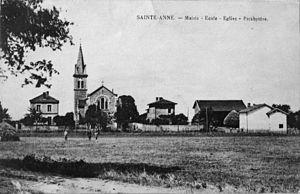
Sainte-Anne-d'Estrablin (Sainte-Anne-sur-Gervonde), Isère, France. La mairie, l'école, l'église, le presbytère.